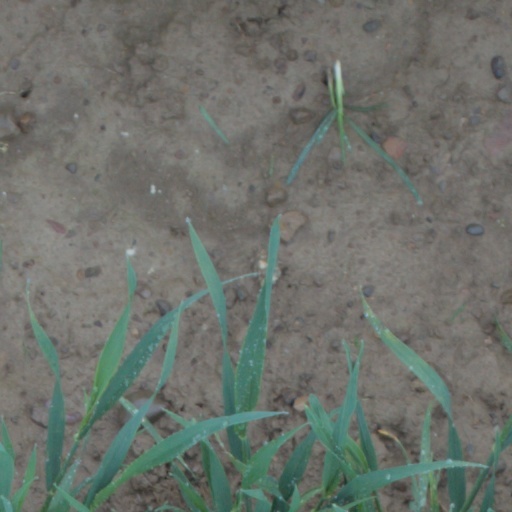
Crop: wheat